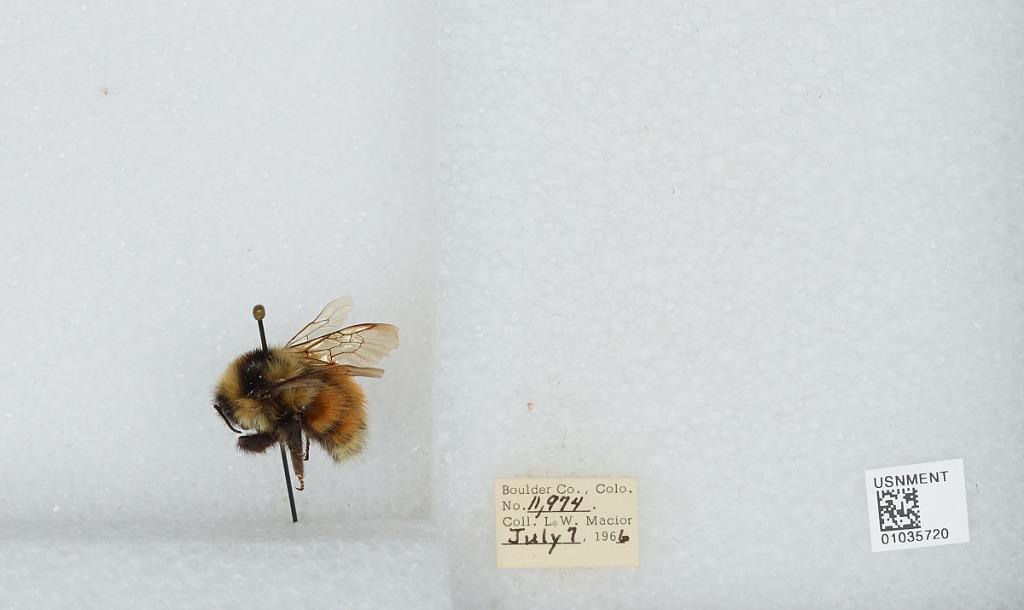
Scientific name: Bombus (Pyrobombus) sylvicola Kirby
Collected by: L. Macior
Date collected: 1966-7-7
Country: United States
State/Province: Colorado
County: Boulder
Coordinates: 40.0722, -105.584